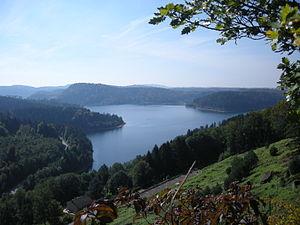
Lac de Pierre-Percée (lac artificiel en Lorraine, France), vu depuis le château de Pierre-Percée
La Communauté de communes de la Vallée de la Plaine est une ancienne communauté de communes française, située dans les départements des Vosges et de Meurthe-et-Moselle, en région Grand Est.
Le projet de réalisation d’un lac baptisé « lac de Noirgueux », puis Lac du Val Moselle et enfin Lac nautique de Remiremont, dans les Vosges, a été imaginé sur la Moselle au nord-est de la France.
Le château de Pierre-Percée sont des ruines à 10 kilomètres à l’est de Badonviller, sur l'actuelle commune de Pierre-Percée, en Meurthe-et-Moselle. Il a été bâti au Moyen Âge.
La Lorraine est une région historique et culturelle du nord-est de la France à la frontière avec la Belgique, le Luxembourg et l'Allemagne. Elle est constituée des départements de Meurthe-et-Moselle, de la Meuse, de la Moselle et des Vosges. Son nom est hérité de Lothaire II de Lotharingie et ses habitants sont appelés les Lorrains.